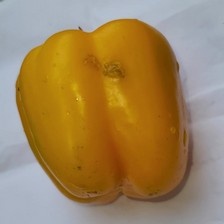
Label: capsicum